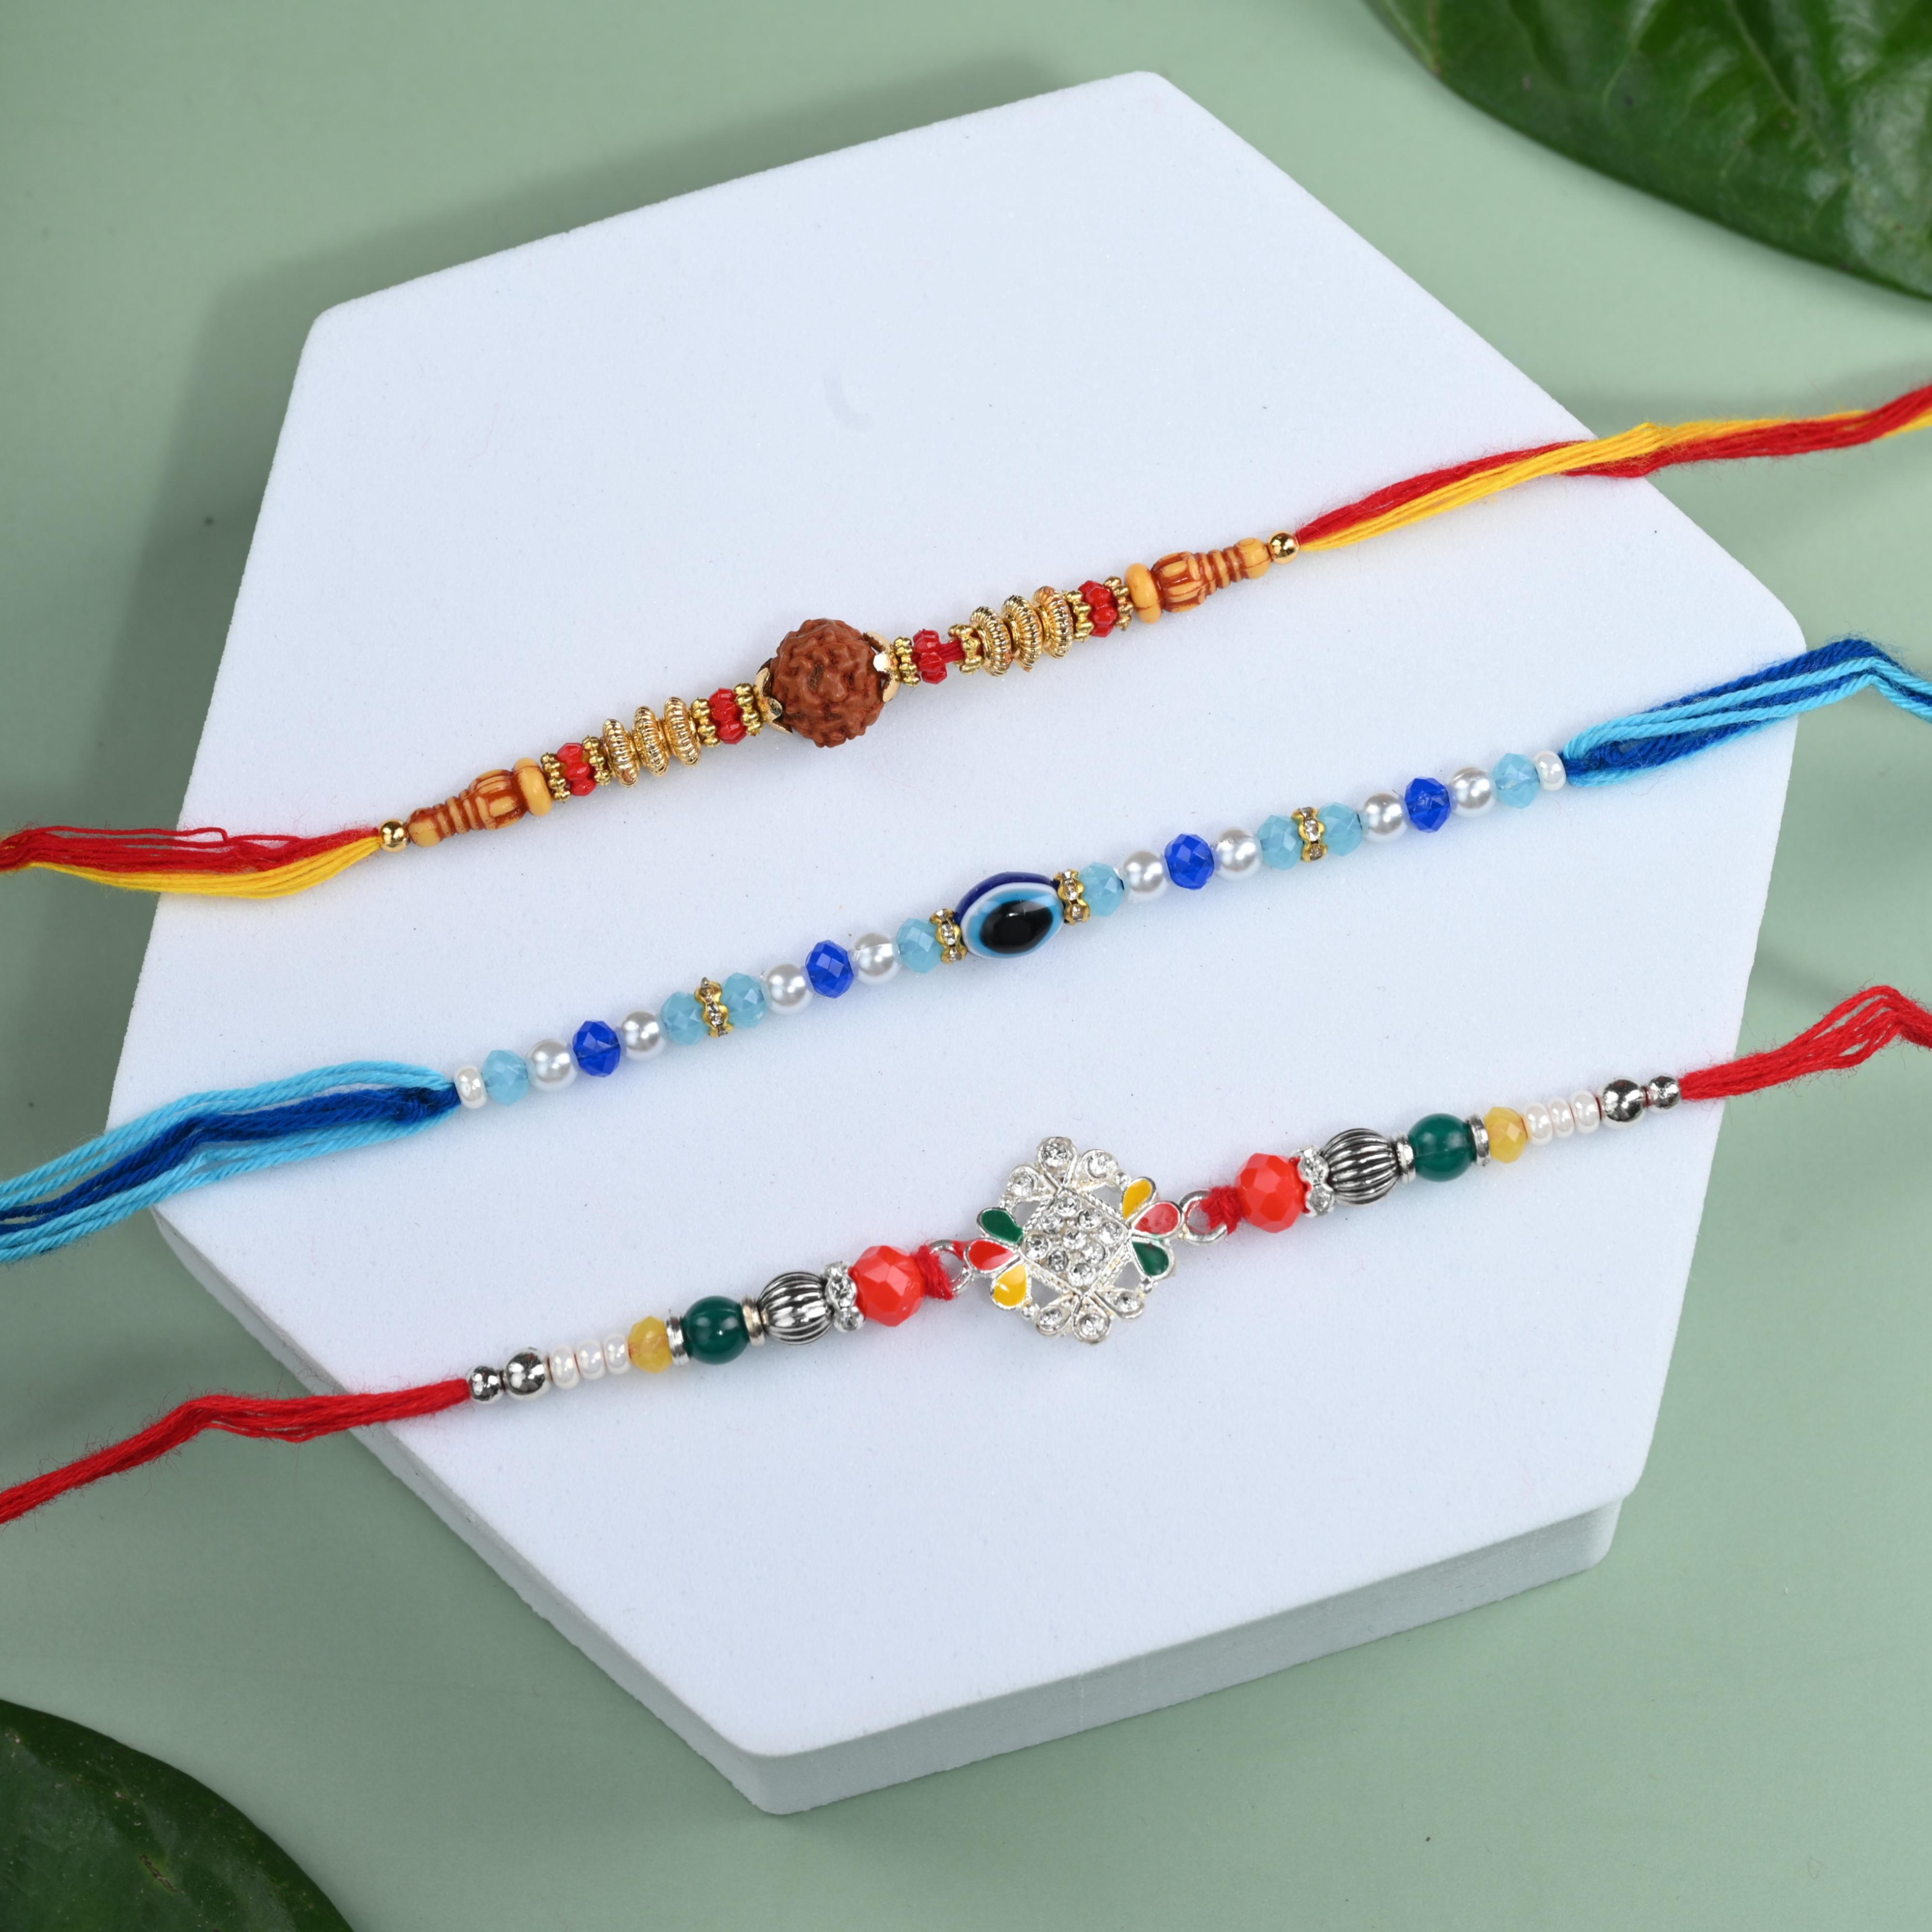
 The Stone Aisle Rakhi Set for Raksha Bandhan - Pack of 3 Handcrafted Rakhis with Colorful Beads, Rudraksha, and Evil Eye Charm
Type: Rakhis
Brand: The Stone Aisle
Price: Rs. 199
Our rakhis are made from premium quality materials, ensuring durability and comfort. Lightweight and skin-friendly, they are designed for all-day wear. Each rakhi is a testament to the skilled craftsmanship of our artisans, who pay meticulous attention to detail to create a unique and high-quality product. Packaged in a beautifully designed box, this rakhi set is perfect for gifting to your brother, expressing your love and affection on this special day. These rakhis symbolize the bond of protection and love between siblings and carry deep cultural and spiritual significance.Our rakhis are made from premium quality materials, ensuring durability and comfort. Lightweight and skin-friendly, they are designed for all-day wear. Each rakhi is a testament to the skilled craftsmanship of our artisans, who pay meticulous attention to detail to create a unique and high-quality product. Packaged in a beautifully designed box, this rakhi set is perfect for gifting to your brother, expressing your love and affection on this special day. These rakhis symbolize the bond of protection and love between siblings and carry deep cultural and spiritual significance.Our rakhis are made from premium quality materials, ensuring durability and comfort. Lightweight and skin-friendly, they are designed for all-day wear. Each rakhi is a testament to the skilled craftsmanship of our artisans, who pay meticulous attention to detail to create a unique and high-quality product. Packaged in a beautifully designed box, this rakhi set is perfect for gifting to your brother, expressing your love and affection on this special day. These rakhis symbolize the bond of protection and love between siblings and carry deep cultural and spiritual significance.Our rakhis are made from premium quality materials, ensuring durability and comfort. Lightweight and skin-friendly, they are designed for all-day wear. Each rakhi is a testament to the skilled craftsmanship of our artisans, who pay meticulous attention to detail to create a unique and high-quality product. Packaged in a beautifully designed box, this rakhi set is perfect for gifting to your brother, expressing your love and affection on this special day. These rakhis symbolize the bond of protection and love between siblings and carry deep cultural and spiritual significance. Our rakhis are made from premium quality materials, ensuring durability and comfort. Lightweight and skin-friendly, they are designed for all-day wear. Each rakhi is a testament to the skilled craftsmanship of our artisans, who pay meticulous attention to detail to create a unique and high-quality product. Packaged in a beautifully designed box, this rakhi set is perfect for gifting to your brother, expressing your love and affection on this special day. These rakhis symbolize the bond of protection and love between siblings and carry deep cultural and spiritual significance.
Features: Diverse Designs: This rakhi set includes three uniquely designed rakhis featuring colorful beads, Rudraksha, and an evil eye charm.,Premium Quality: Made with high-quality materials, ensuring durability and a comfortable fit for all-day wear.,Handcrafted Excellence: Each rakhi is meticulously crafted by skilled artisans, reflecting intricate beadwork and attention to detail.,Cultural and Spiritual Significance: Incorporates traditional elements like Rudraksha and the evil eye charm, symbolizing protection and positive energy.,Comfortable Wear: Lightweight and skin-friendly materials ensure these rakhis are comfortable for prolonged wear.